Flight 19

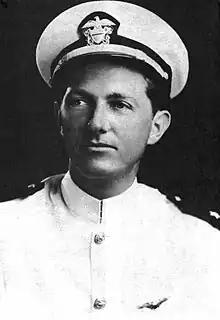
Lieutenant Charles Carroll Taylor, USNR, flight leader of Flight 19

Flight 19 undertook a routine navigation and combat training exercise in TBM-type aircraft. The assignment was called "Navigation problem No. 1", a combination of bombing and navigation that other flights had completed or were scheduled to undertake that day. The flight leader, United States Navy Lieutenant Charles Carroll Taylor, had about 2,500 flying hours, mostly in aircraft of this type, while his trainee pilots each had 300 total and 60 flight hours in the Avenger. Taylor had completed a combat tour in the Pacific theater as a torpedo bomber pilot on the aircraft carrier and had recently arrived from NAS Miami where he had also been a VTB (torpedo-bombing plane) instructor. The student pilots had recently completed other training missions in the area where the flight was to take place. They were U.S. Marine Captains Edward Joseph Powers and George William Stivers, U.S. Marine Second Lieutenant Forrest James Gerber and USN Ensign Joseph Tipton Bossi.